Austrian Parliament Building

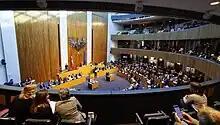
National Council Chamber

The Athena Fountain ("Pallas-Athene-Brunnen") in front of the Parliament was erected between 1893 and 1902 by Carl Kundmann, Josef Tautenhayn and Hugo Haerdtl, based on plans by Baron von Hansen. In the middle is a water basin and a richly decorated base. The four figures lying at the foot of Athena are allegorical representations of the four most important rivers of the Austro-Hungarian Empire. They represent at the front the Danube and Inn, in the back the Elbe and Vltava (German: Moldau) rivers. On the sides, little cupids ride dolphins. The statues of the Danube, Inn, and the cupids were executed by Haerdtl, those of the Elbe and Moldau by Kundmann. The female statues above represent the legislative and executive powers of the state and were executed by Tautenhayn. They are again dominated by the Goddess of Wisdom, Athena, standing on a pillar. Athena is dressed in armour with a gilded helmet; her left-hand carries a spear, while her right carries Nike.